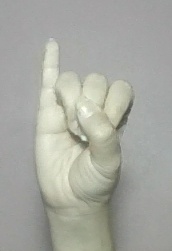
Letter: meem